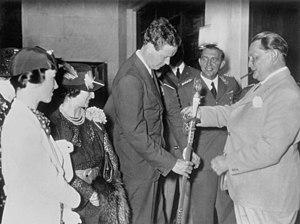
Charles Augustus Lindbergh, né le 4 février 1902 à Détroit et mort le 26 août 1974 à Kipahulu, sur l'île de Maui, est un pionnier américain de l'aviation.
Le Complot contre l'Amérique est un roman uchronique de Philip Roth publié en 2004.